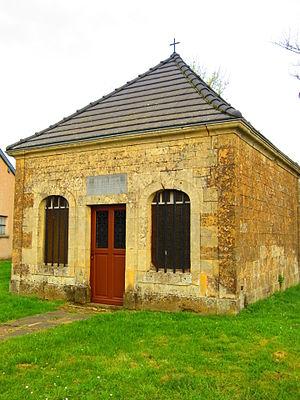
Villers-lès-Mangiennes chapelle Notre-Dame-de-Bon-Secours
Villers-lès-Mangiennes est une commune française située dans le département de la Meuse, en région Grand Est.